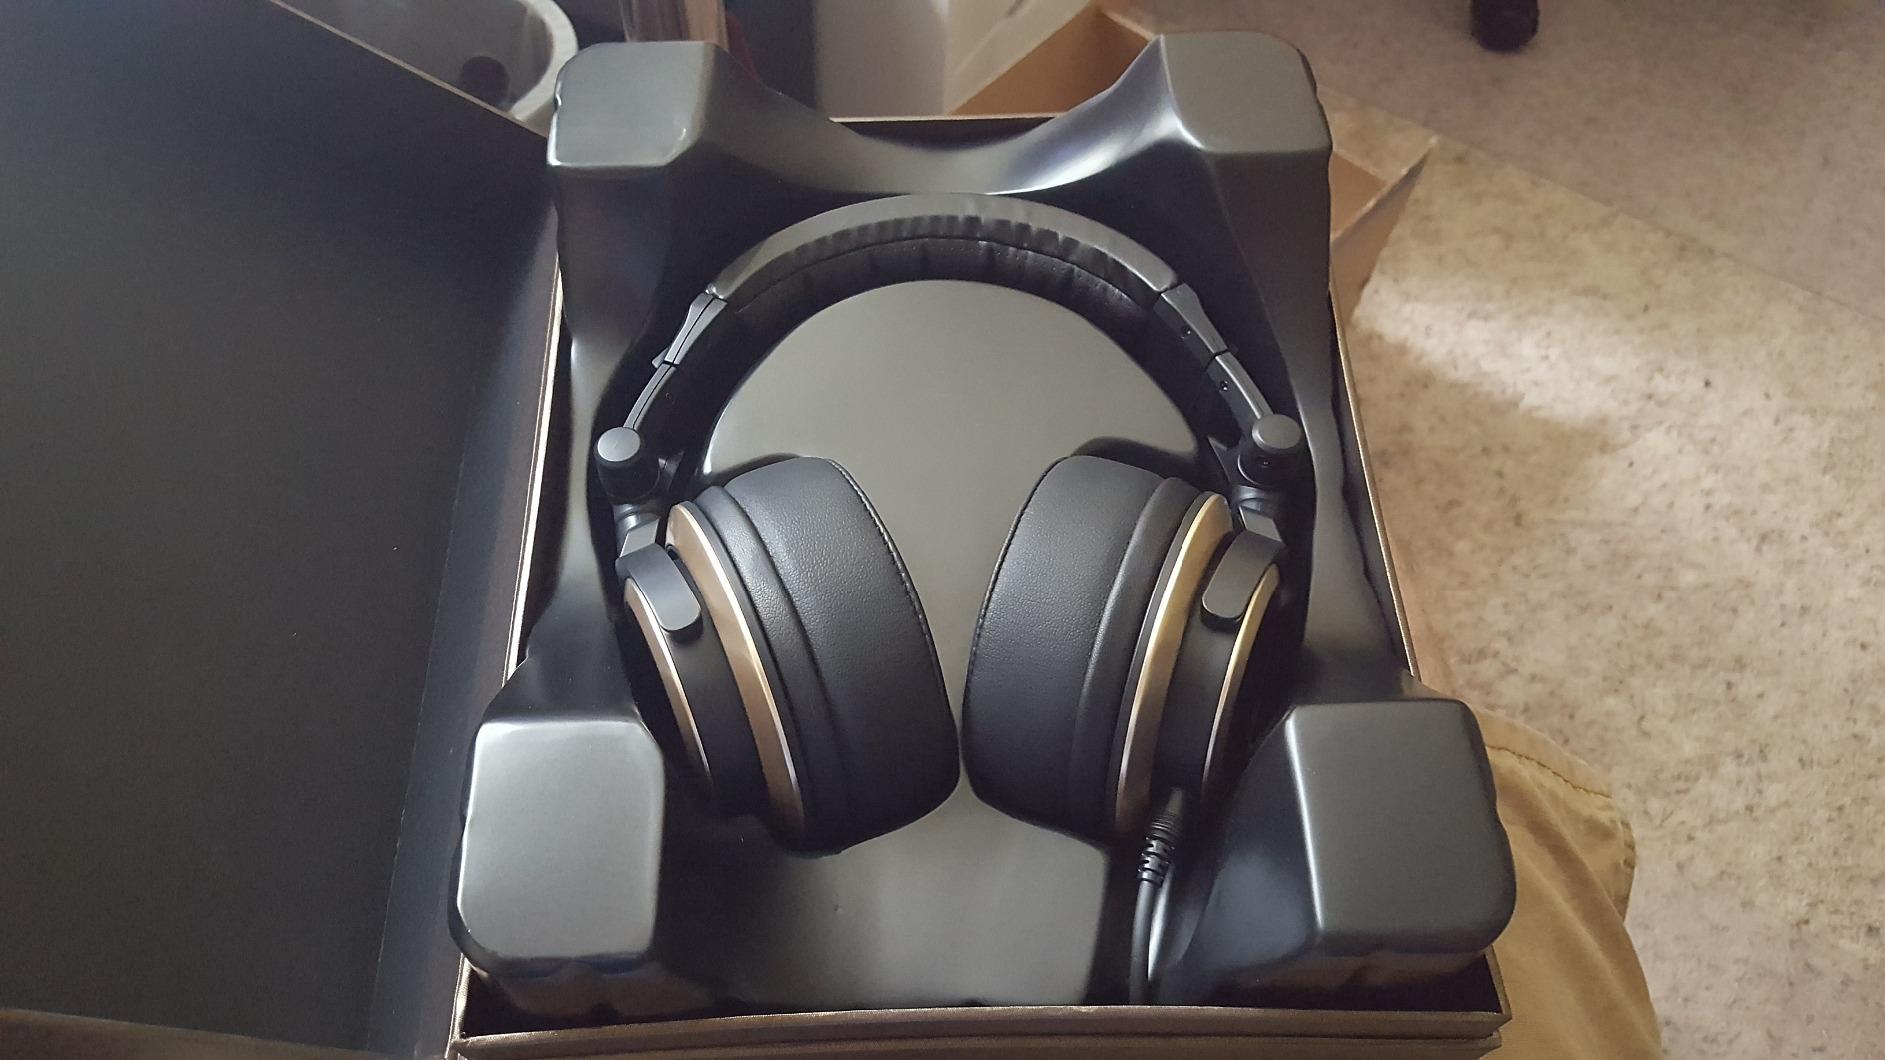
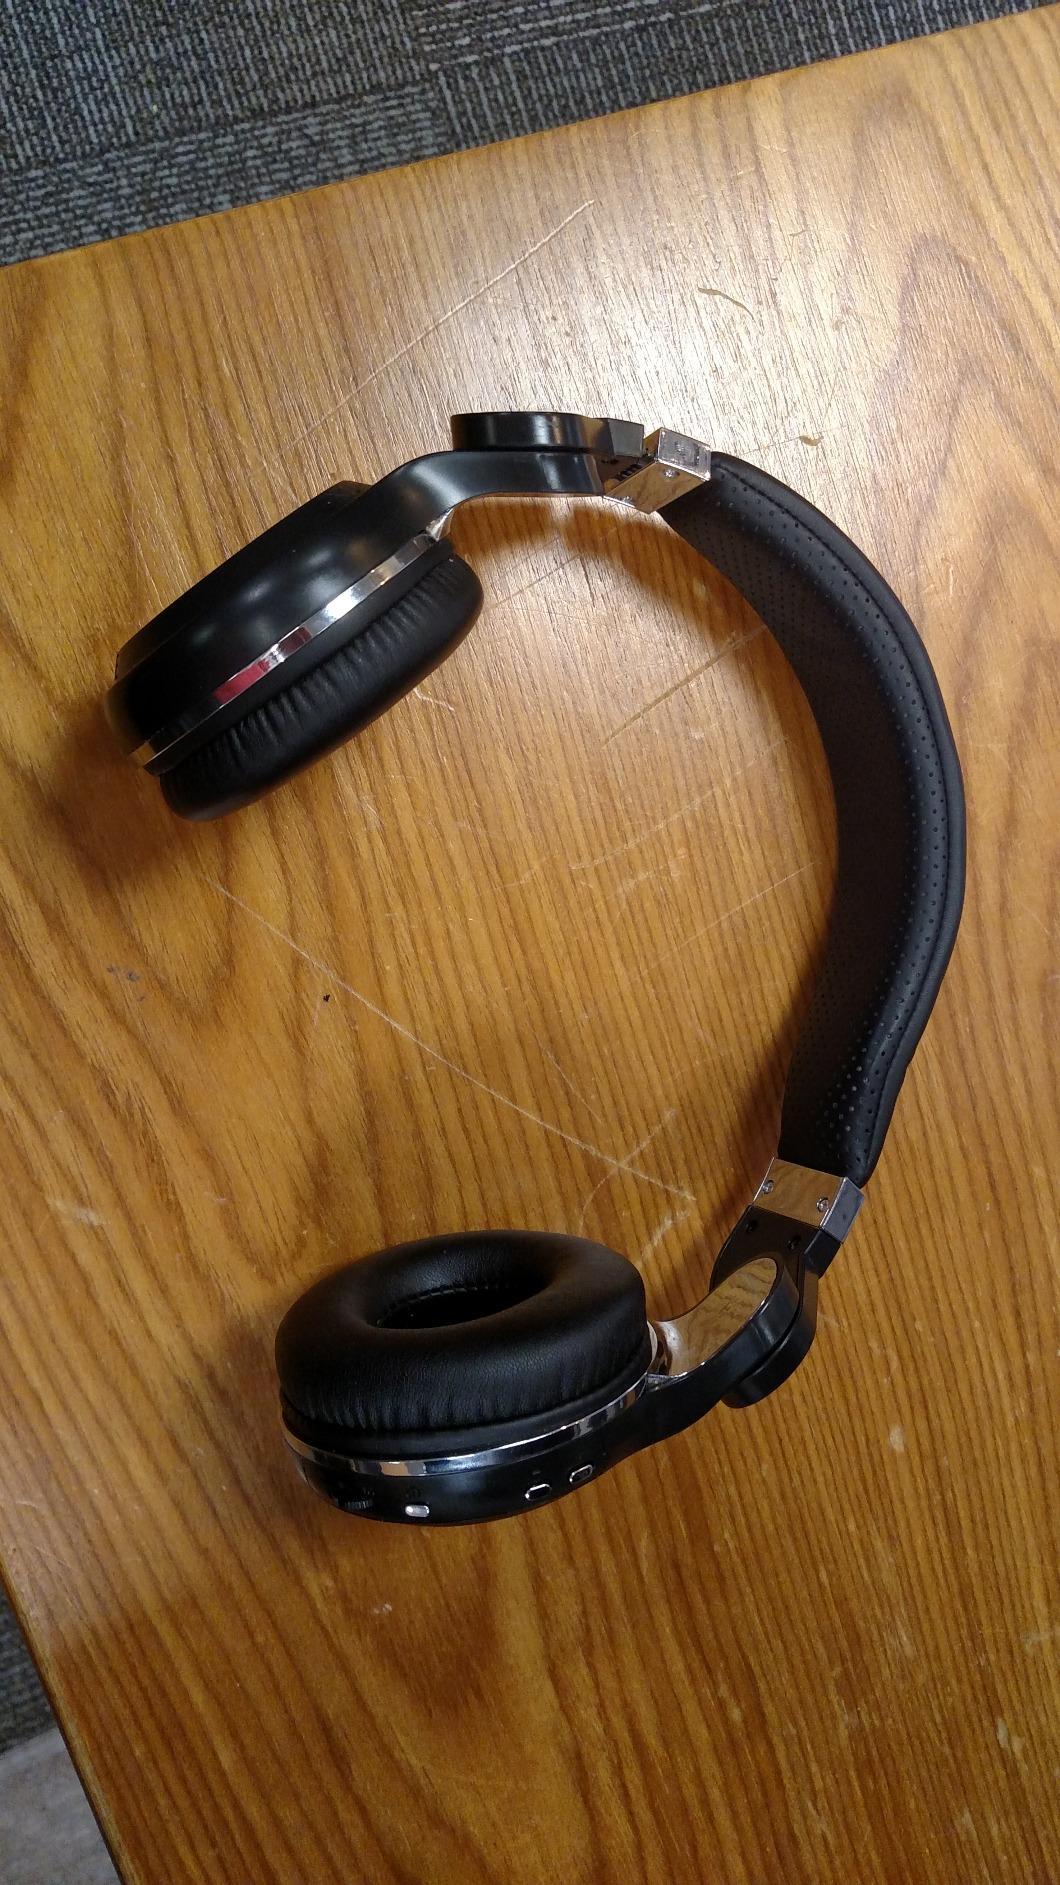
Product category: headphones
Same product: no